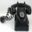
Label: telephone